Hawksbill Station

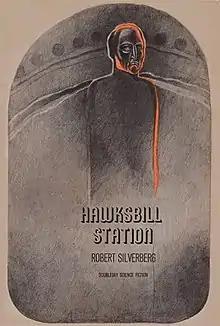
Cover of first edition (hardcover)

Hawksbill Station is a science fiction novel by American writer Robert Silverberg. The novel is an expanded version of a short story first published in "Galaxy Science Fiction" in August 1967. The novel was published in 1968 and was released in the United Kingdom under the title "The Anvil of Time".